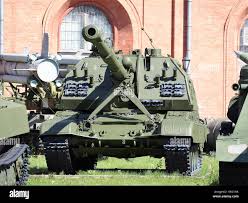
Label: Self Propelled Artillery